Pastora Filigrana

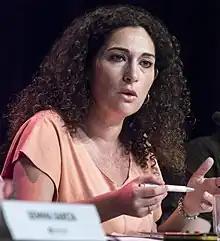
(2019)

Pastora Filigrana (born, Seville, 26 May 1981) is a Spanish Labour lawyer, trade unionist, feminist, columnist, and human rights activist of Roma origin.